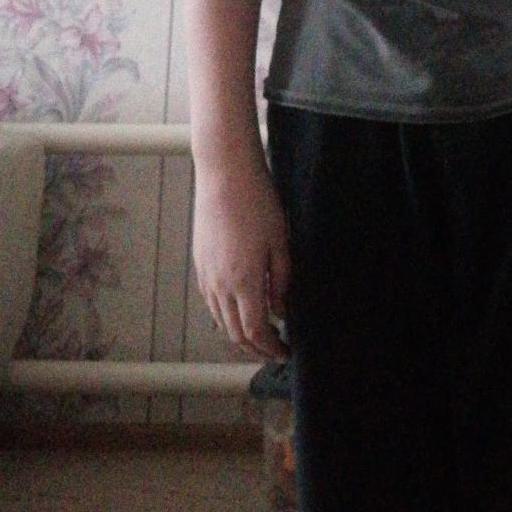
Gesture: no_gesture